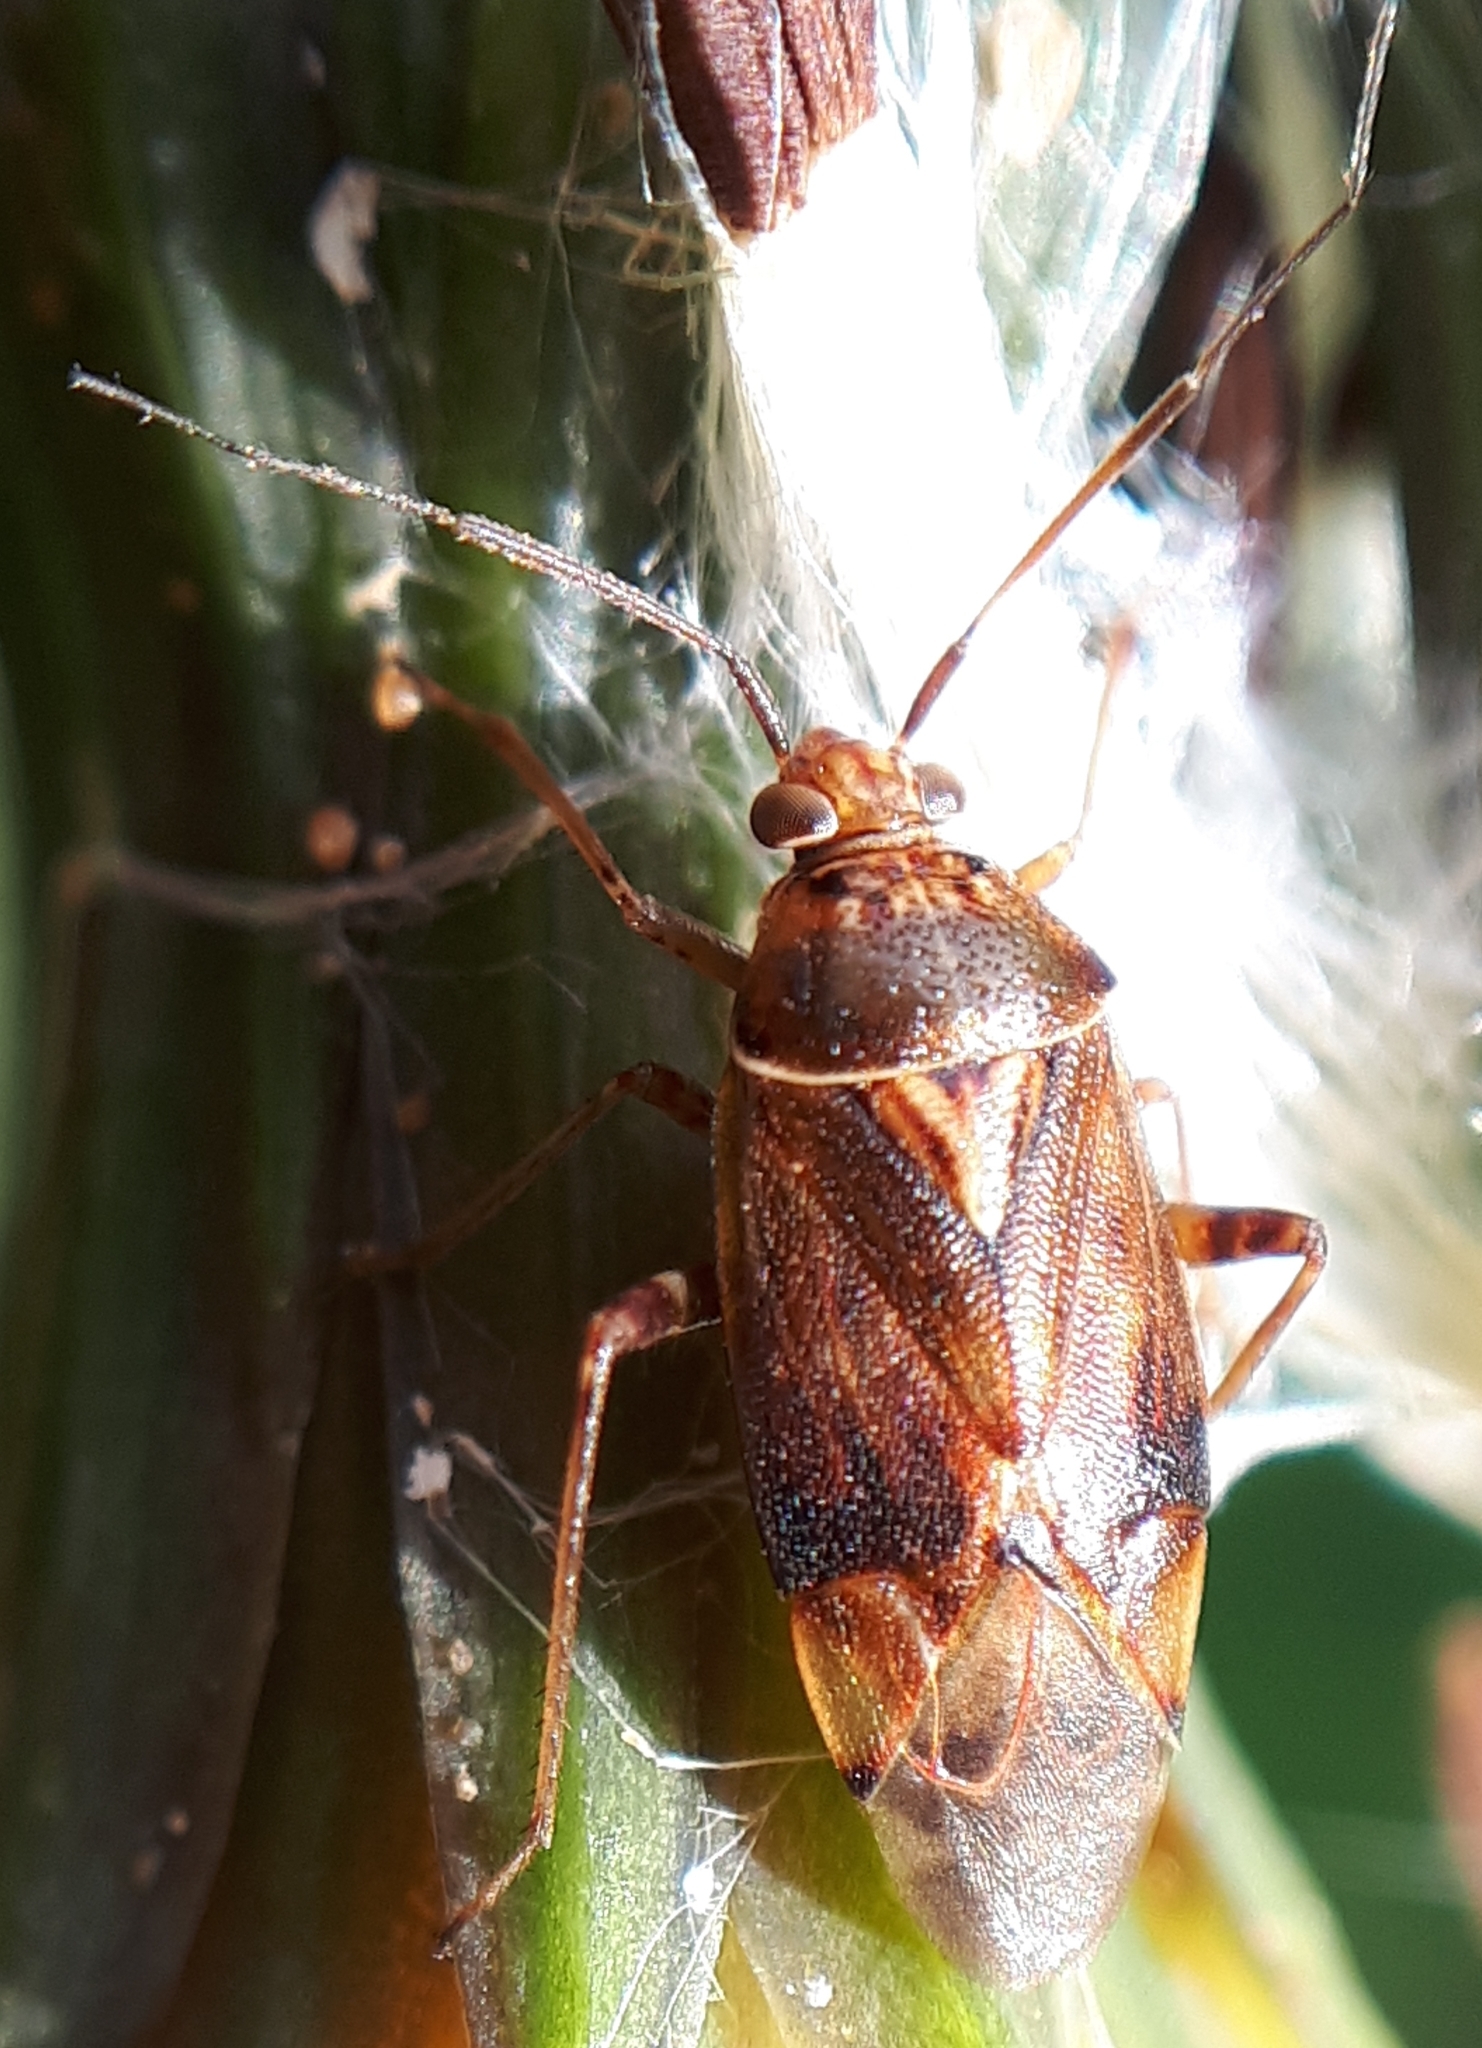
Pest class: lygus_bug